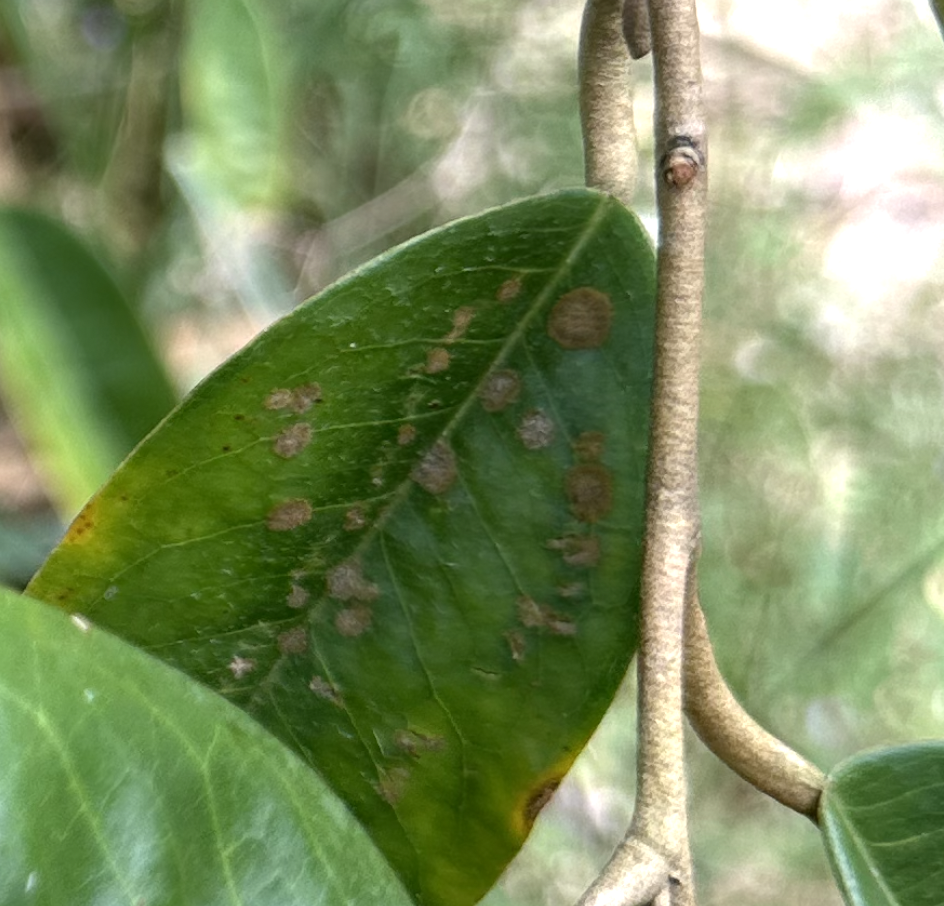
Label: stem_blight